International Affairs (journal)

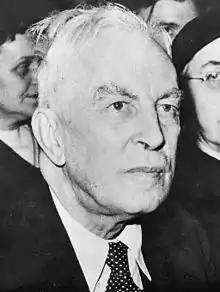
The historian Arnold J. Toynbee was a regular contributor in the early years of "International Affairs".

For much of its early life the journal consisted of transcriptions of the major addresses and speeches given at Chatham House.